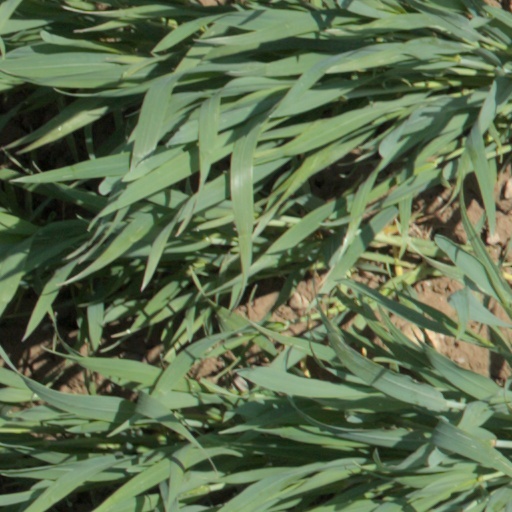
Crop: wheat